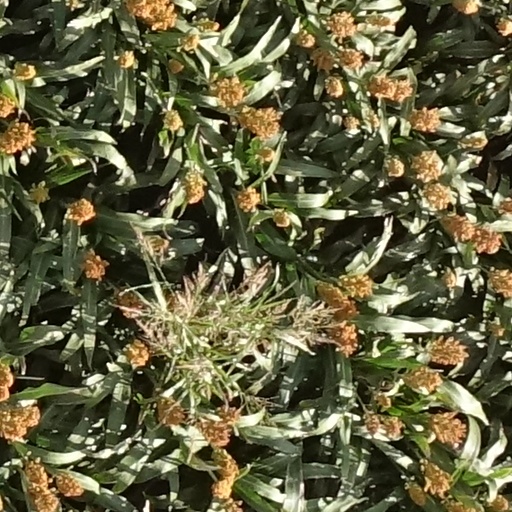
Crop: sorghum